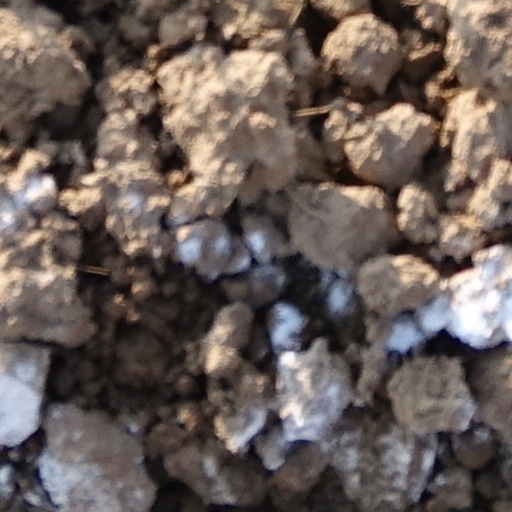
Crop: wheat